Beridinae

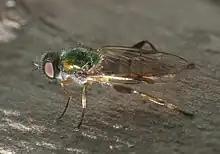

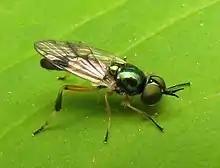
"Actina viridis"

Beridinae is a subfamily of soldier flies in the family Stratiomyidae.